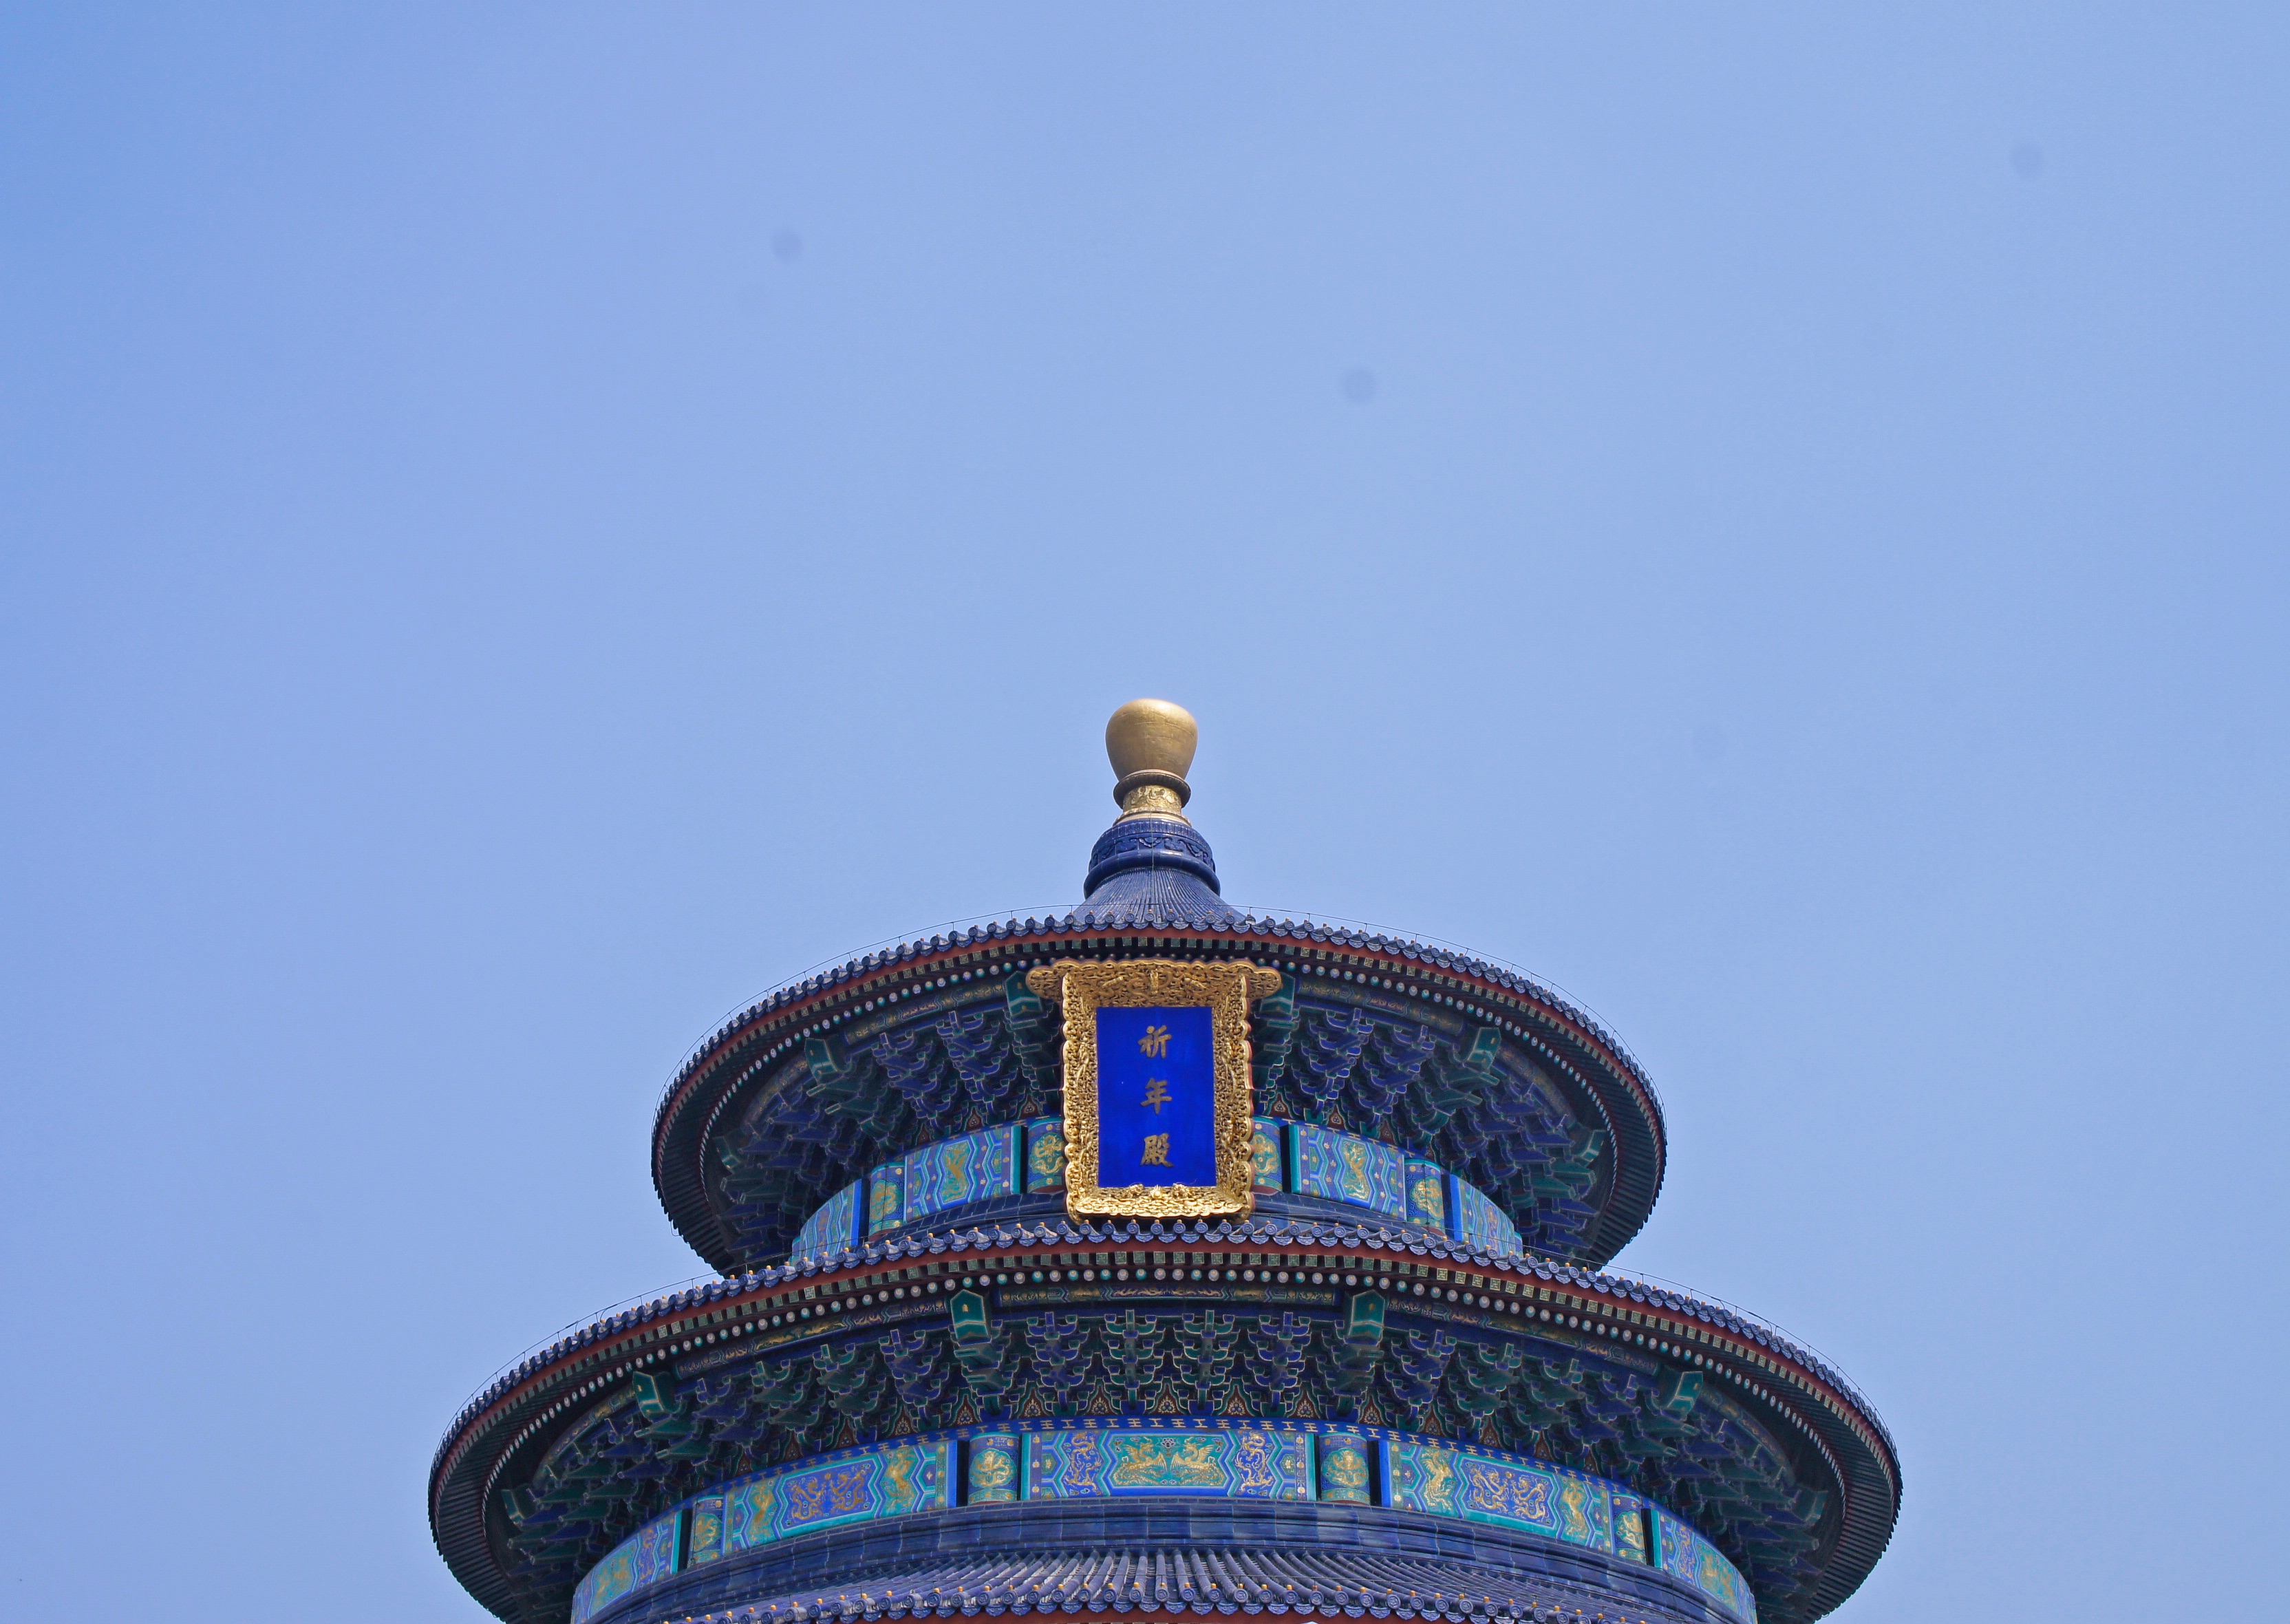
sky, amusement park, tower, park, blue, lighting, amusement ride, atmosphere of earth